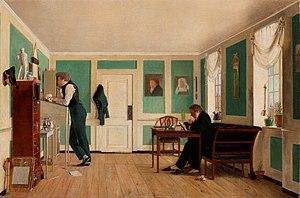
La collection Hirschsprung est la collection personnelle d'œuvres d'art de l'industriel danois Heinrich Hirschsprung. Propriétaire au XIXᵉ siècle de la fabrique de tabac, A.M. Hirschsprung & Sønner, située à Copenhague, Hirschsprung lègue en 1902 sa collection privée au gouvernement du Danemark. Celle-ci comprend de nombreux tableaux de l'art danois du XIXᵉ siècle, notamment des peintures de l'âge d'or danois mais également des peintres de Skagen.